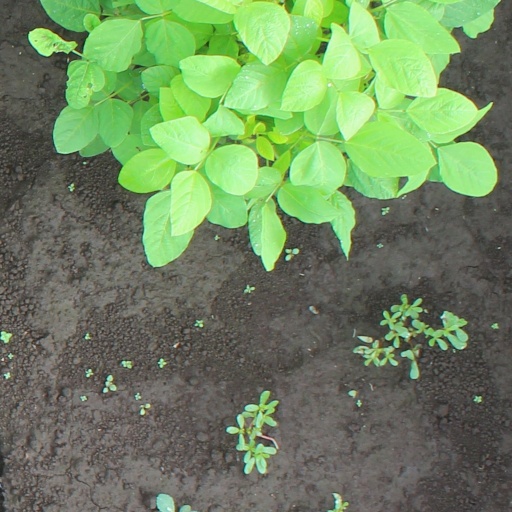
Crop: soybean